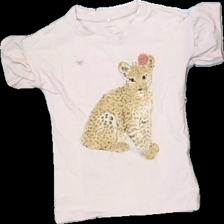
View: front
Type: Top
Category: Children
Brand: Name It
Colors: Pink, Brown
Material: 100% cott
Pattern: Other
Cut: Regular
Size: 98
Season: All
Stains: Major
Price range: <50
Recommended usage: Export